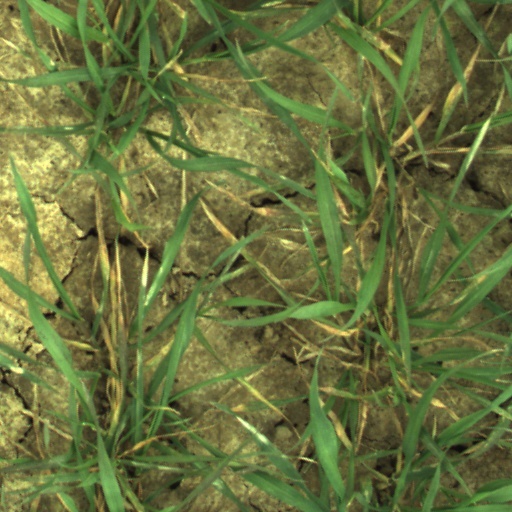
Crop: wheat